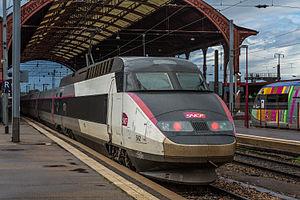
Strasbourg Gare Centrale voies 2_3 rames TGV
La gare de Strasbourg-Ville, usuellement appelée « gare de Strasbourg », ou encore « gare centrale », est une gare ferroviaire française, située dans le quartier administratif Gare - Tribunal, sur le territoire de la commune de Strasbourg, chef-lieu du département du Bas-Rhin et de la région Grand Est.